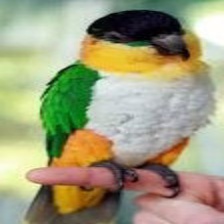
Species: BLACK HEADED CAIQUE
Scientific name: PIONITES MELANOCEPHALUS